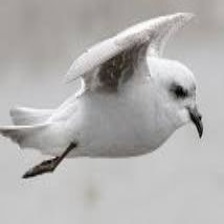
Species: ASHY STORM PETREL
Scientific name: OCEANODROMA HOMOCHROA